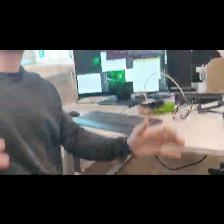
Label: Human